BC Rail

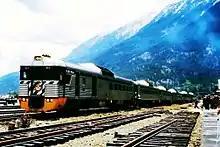
Cariboo Dayliner Lillooet

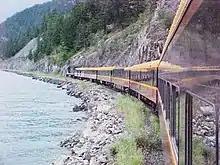
The "Whistler Northwind"

Since the line opened, the PGE had provided passenger service between Squamish and Quesnel (as well as between North Vancouver and Horseshoe Bay until operations were discontinued there in 1928). When the PGE reached Prince George and North Vancouver, daily service was extended to these cities. Service between Lillooet and Prince George was cut back to three times weekly in the 1960s. In 1978, the McKenzie Royal Commission recommended that the BCR eliminate its passenger services, which were losing over $1 million per year, unless it received government funding for them, but the BCR did not do so. However, facing large losses and an ageing fleet of Budd Rail Diesel Cars, it reduced passenger operations to three trains weekly to Lillooet and once weekly to Prince George on February 16, 1981. This service reduction led to public outrage, and the British Columbia government agreed to provide subsidies for passenger operations. The previous level of service was restored on May 4, 1981.